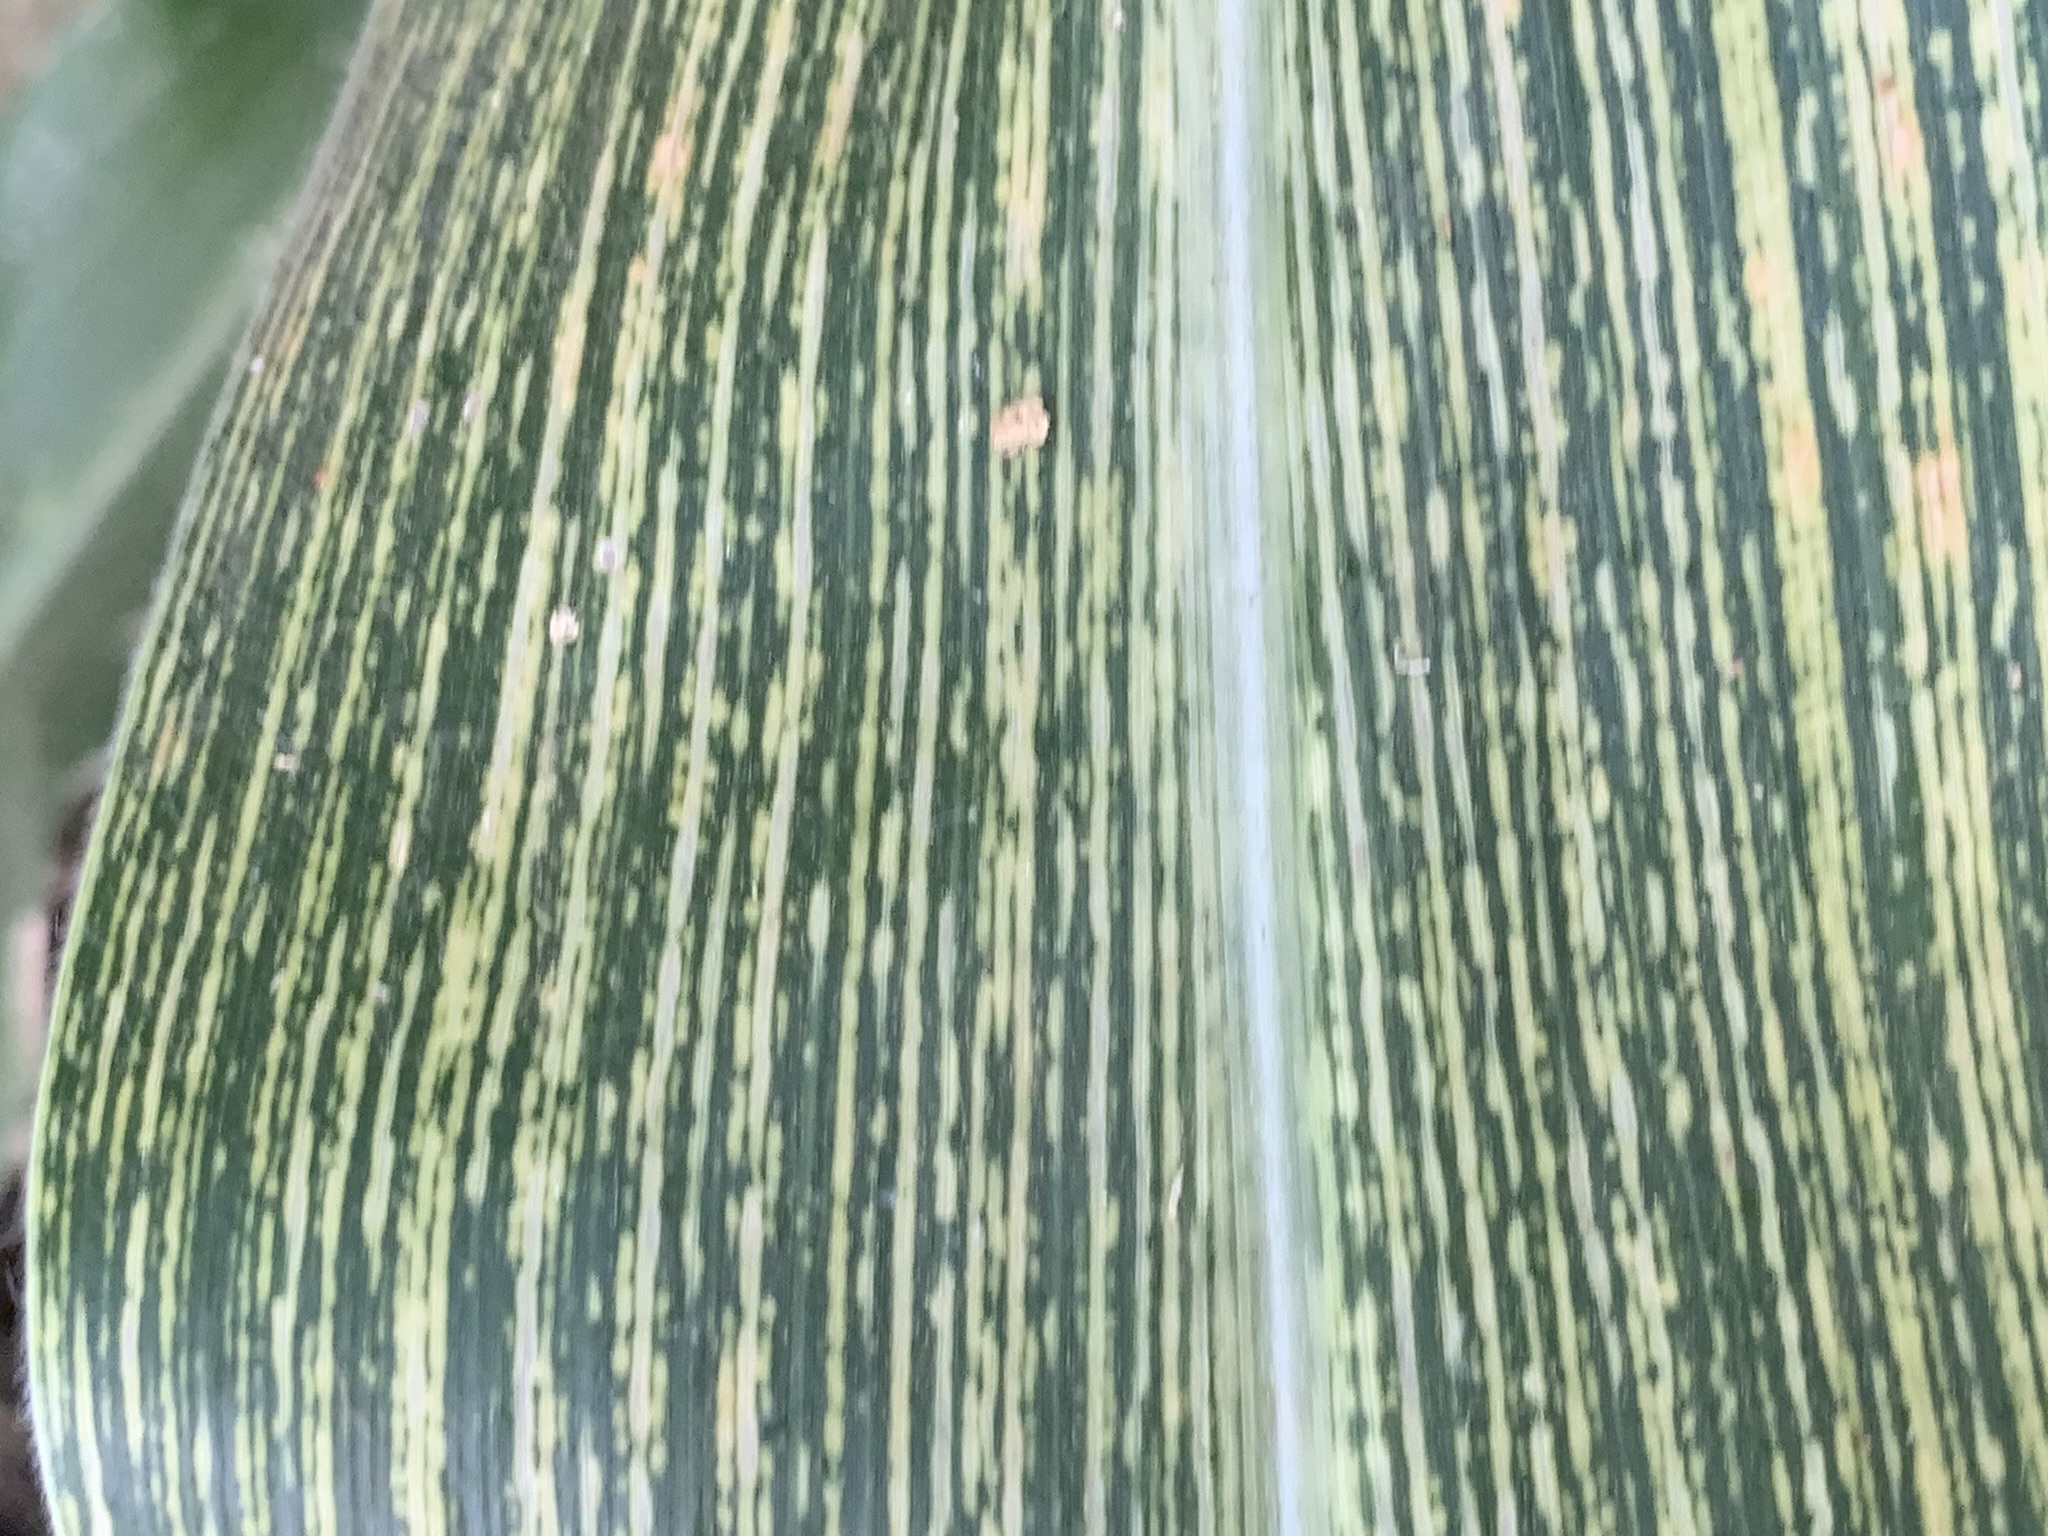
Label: MSV